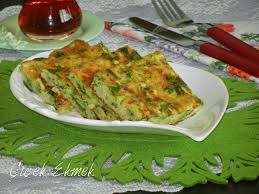
Yemek: mucver